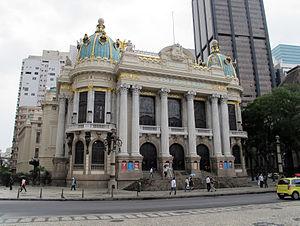
L’Avenida Rio Branco est une avenue de Rio de Janeiro.